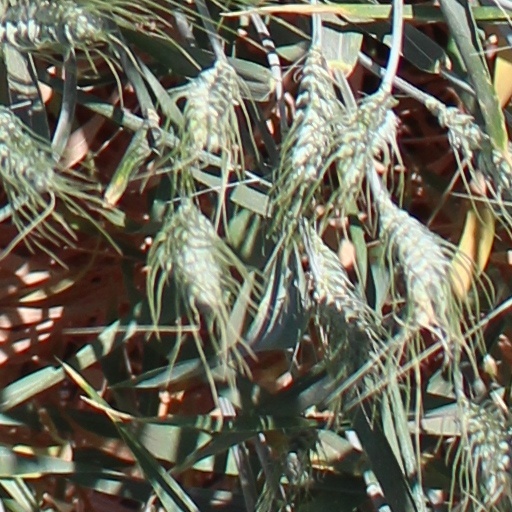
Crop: wheat